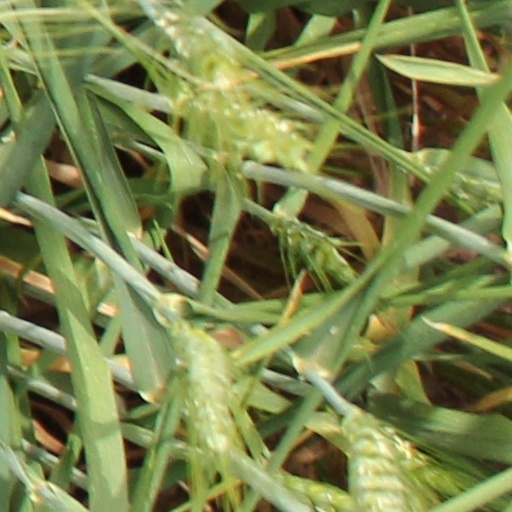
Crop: wheat